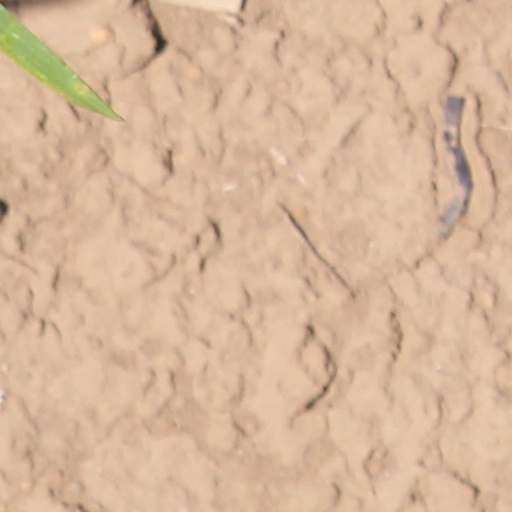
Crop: wheat